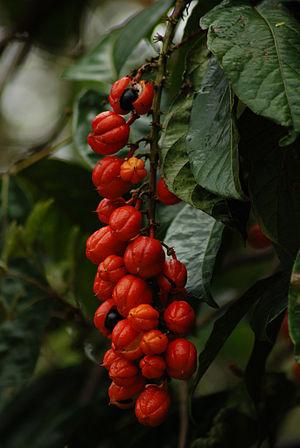
La guarana est un arbuste de la famille des Sapindacées originaire de l'Amazonie brésilienne. Il est appelé warana en satéré-mawé.